Cazuza: O Tempo Não Pára

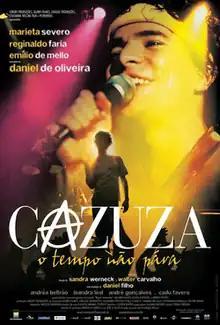
Theatrical release poster

Cazuza: O Tempo Não Pára ("Cazuza: Time Doesn't Stop") is a 2004 Brazilian biographical musical drama film directed by Sandra Werneck and Walter Carvalho, about the life of singer Cazuza. It stars Daniel de Oliveira as Cazuza. The film is based on the 1997 biography "Cazuza: Só as Mães São Felizes" by Cazuza's mother, Lucinha Araújo. The film won a Best Actor Award from the São Paulo Association of Art Critics Awards. It was one of the most successful films of the year in Brazil.